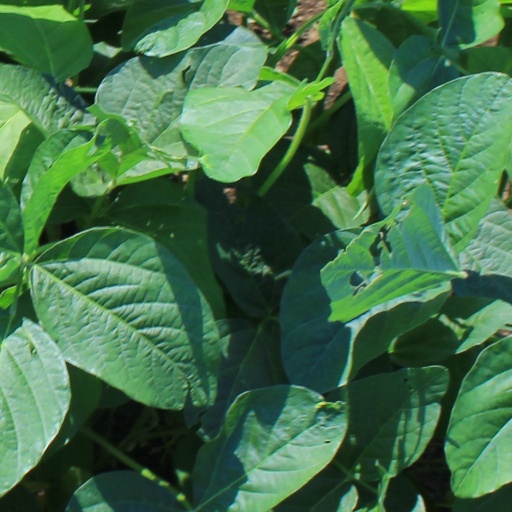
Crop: soybean